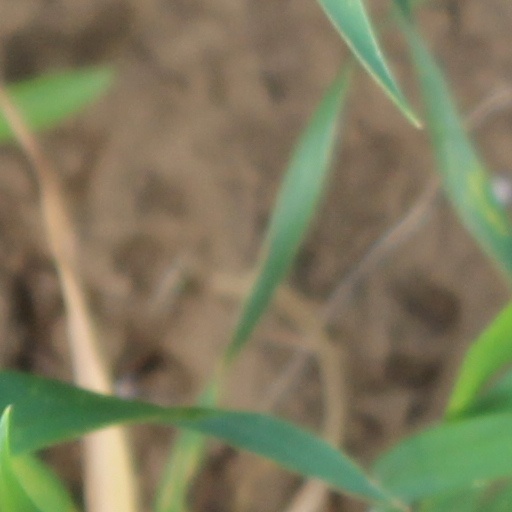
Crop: wheat